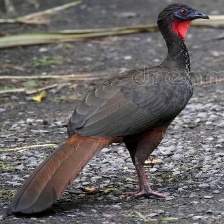
Species: GREY HEADED CHACHALACA
Scientific name: ORTALIS CINEREICEPS